Directions (film)

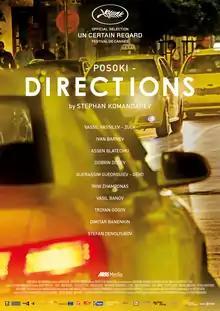
Film poster

Directions is a 2017 Bulgarian drama film directed by Stephan Komandarev. It was screened in the Un Certain Regard section at the 2017 Cannes Film Festival.